Cybill Shepherd

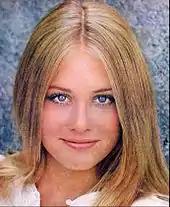
Cybill Shepherd in a photo from "Teen" from 1970

According to Shepherd's autobiography, a 1970 "Glamour" magazine cover caught the eye of film director Peter Bogdanovich. His then-wife, Polly Platt, claimed that when she saw the cover in a check-out line in a Ralphs grocery store in southern California, he said "That's Jacy," referring to the role Bogdanovich was casting—and ultimately given to Shepherd—in "The Last Picture Show" (1971).